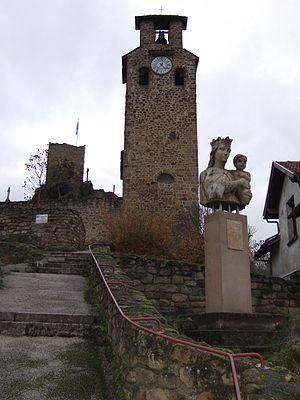
Le site du Fort d'Aubin (Aveyron)
Aubin est une commune française située dans le département de l'Aveyron, en région Occitanie, entre Decazeville et Firmi.